Lancia Epsilon

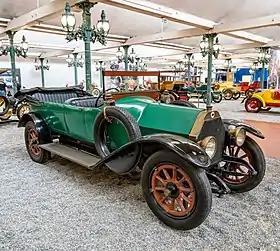
1912 Lancia Epsilon with torpedo body

The Lancia 20/30 HP ("Tipo 58"), later known as Lancia Epsilon, is a passenger car produced by Italian car manufacturer Lancia between 1911 and 1912. The car was quite similar to the previous 20/30 HP Delta model. In total 357 were made.